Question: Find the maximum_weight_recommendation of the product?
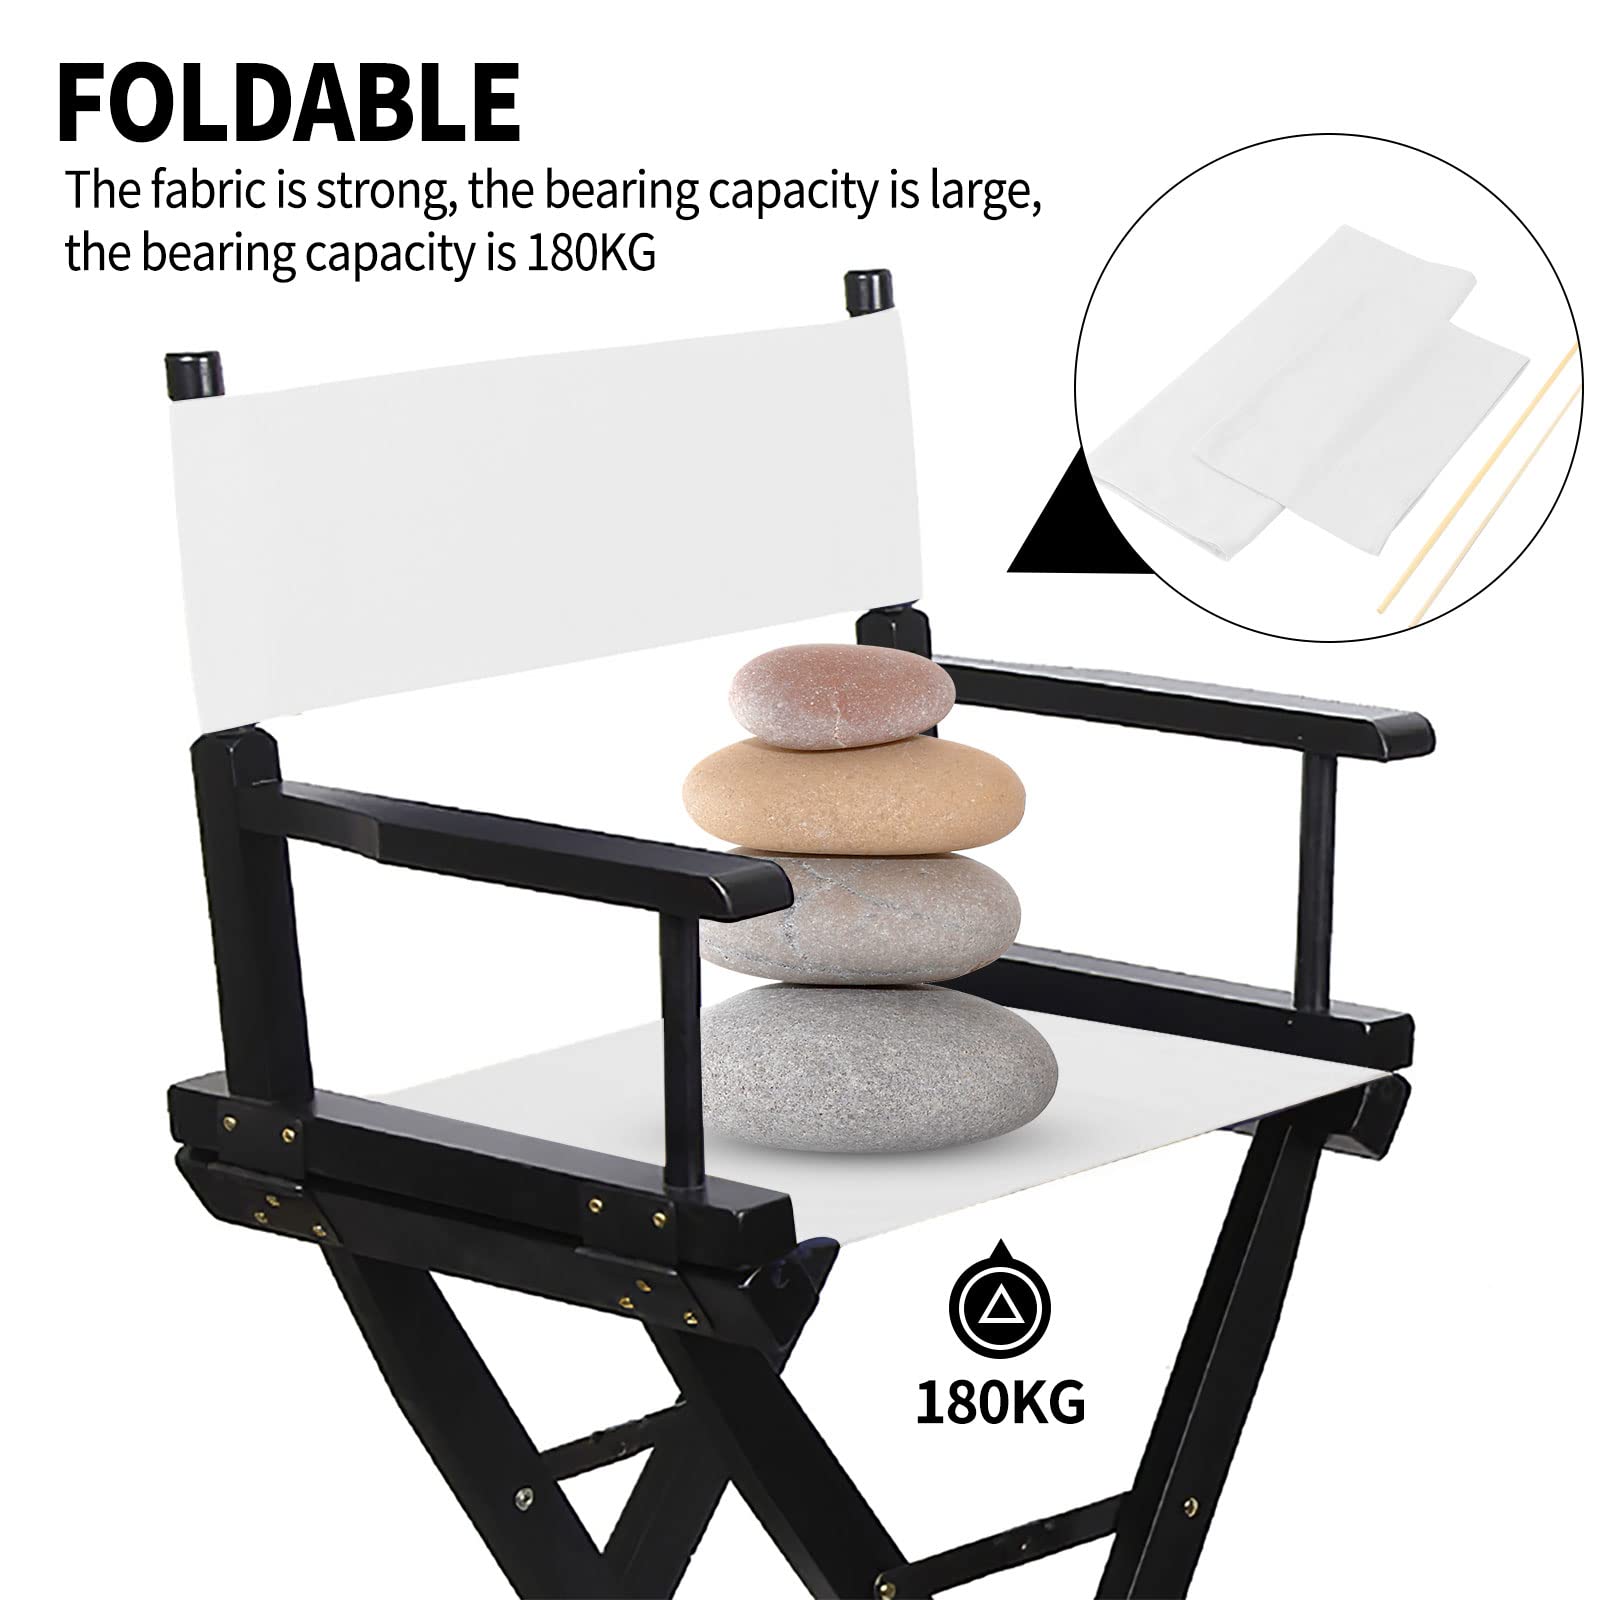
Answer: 180.0 kilogram